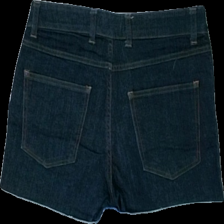
View: back
Type: Shorts
Category: Ladies
Brand: Acne
Colors: Blue
Material: 100% cotton
Cut: Regular
Season: Summer
Trend: Denim
Damage location: middle center
Damage 2 location: top right
Damage 3 location: bottom right
Price range: 100-150
Recommended usage: Reuse
Description: blå shorts,  lite missfärgade längst ner